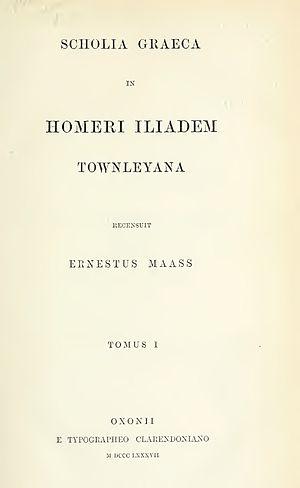
Une scholie ou scolie est un commentaire, une note philologique figurant sur un manuscrit et servant à expliquer un texte. « C'est une courte note, marginale ou interlinéaire notamment, sur un passage précis et difficile du texte ; c'est la forme élémentaire de l'exégèse ou de la lectio divina [lecture divine, c'est-à-dire de la Bible] ».